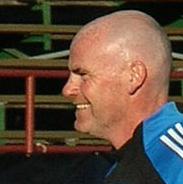
Age: 38